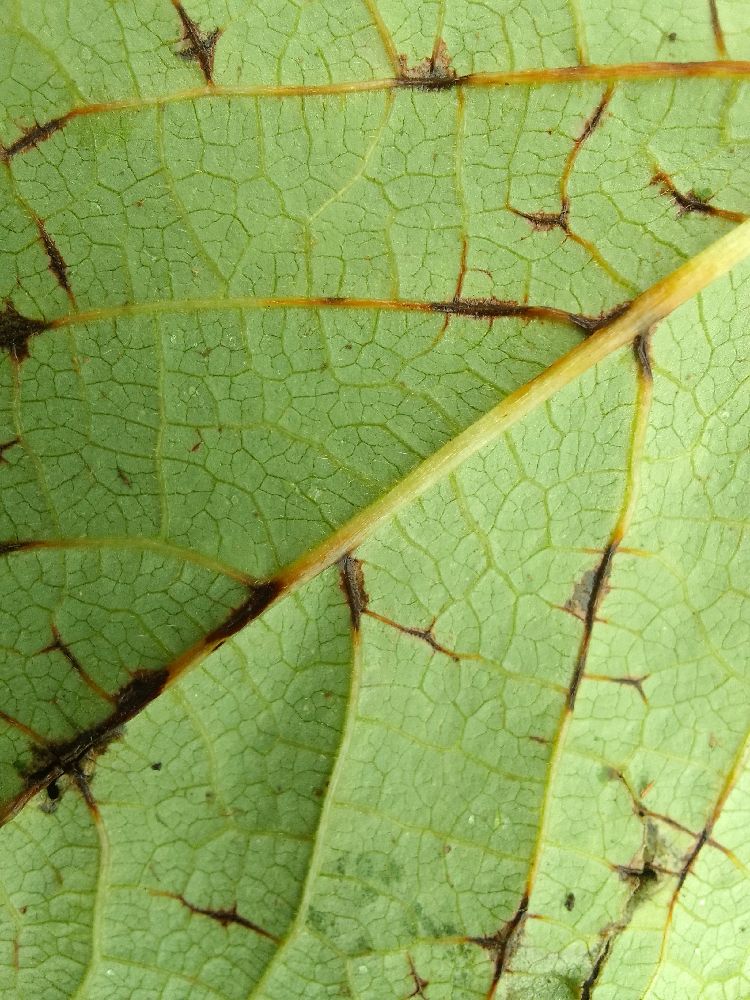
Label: anthracnose